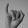
ASL letter: I